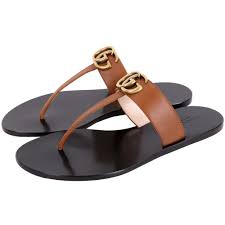
Waste category: shoes